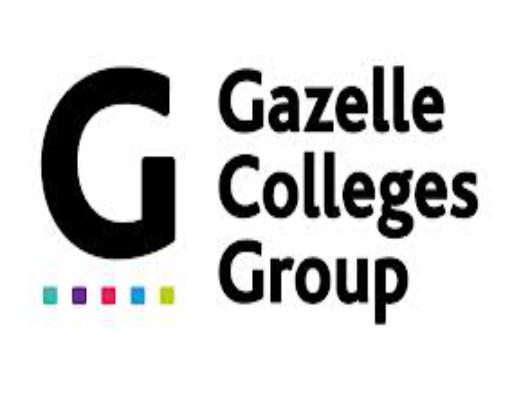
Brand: Gazelle
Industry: Sports